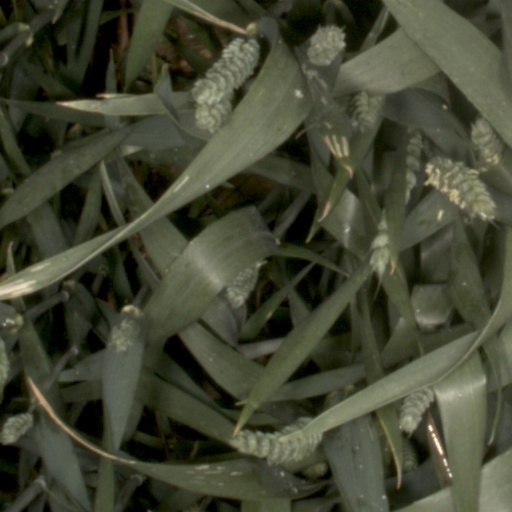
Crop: wheat